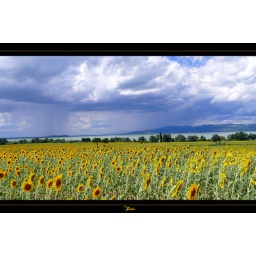
Heavy clouds raging over Lago Trassimeno, the famous lake near Perugia in Umbria, Italy.The sunflower keep up appearances...